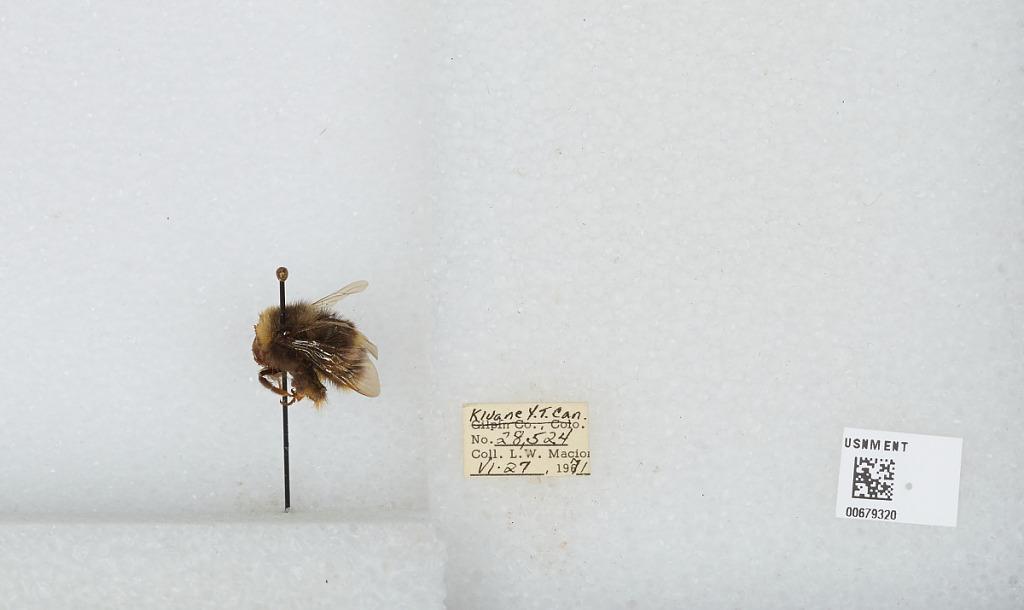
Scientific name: Bombus (Bombus) occidentalis Greene
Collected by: L. Macior
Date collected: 1971-6-27
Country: Canada
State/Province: Yukon Territory
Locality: Kluane
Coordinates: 60.75, -139.5